When She Jumped

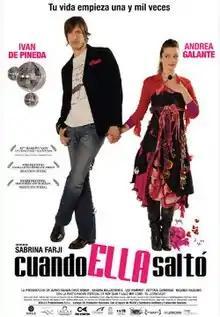
Poster

Cuando ella saltó is a 2007 Argentine drama film directed and written by Sabrina Farji. The film stars Iván de Pineda and Andrea Galante and deals with the theme of suicide.